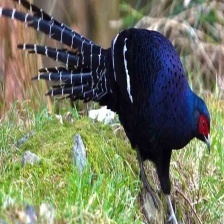
Species: MIKADO  PHEASANT
Scientific name: SYRMATICUS MIKADO